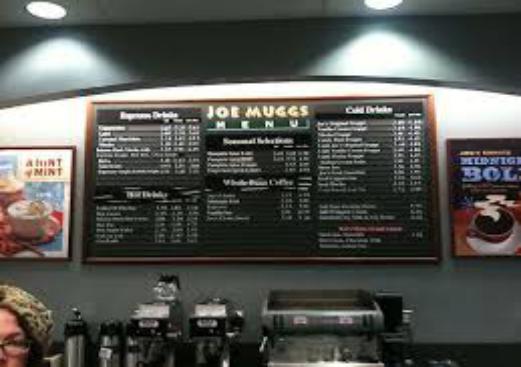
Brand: joe muggs
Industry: Food